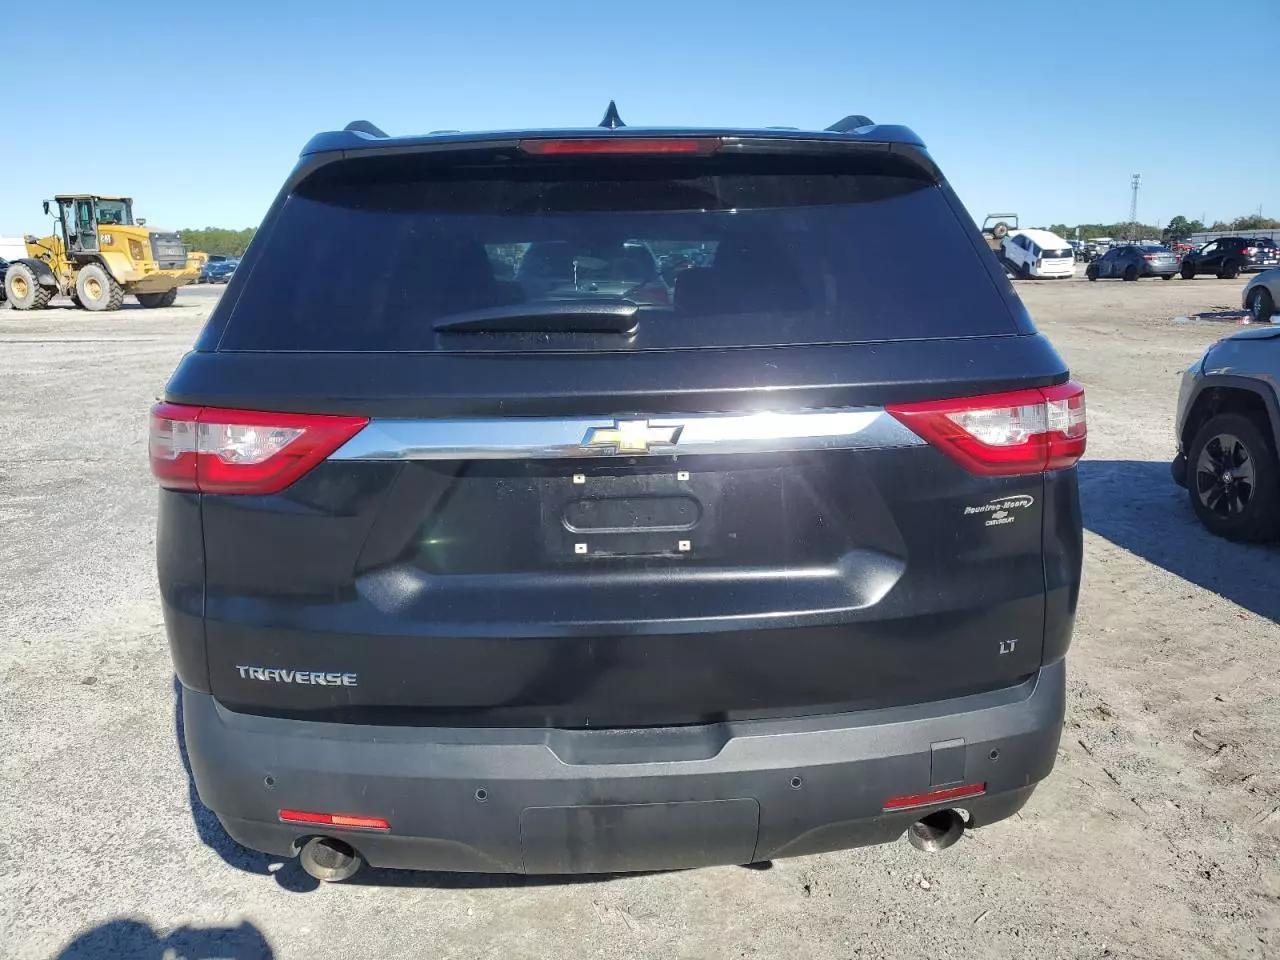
Aucun dommage détecté.
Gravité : aucun